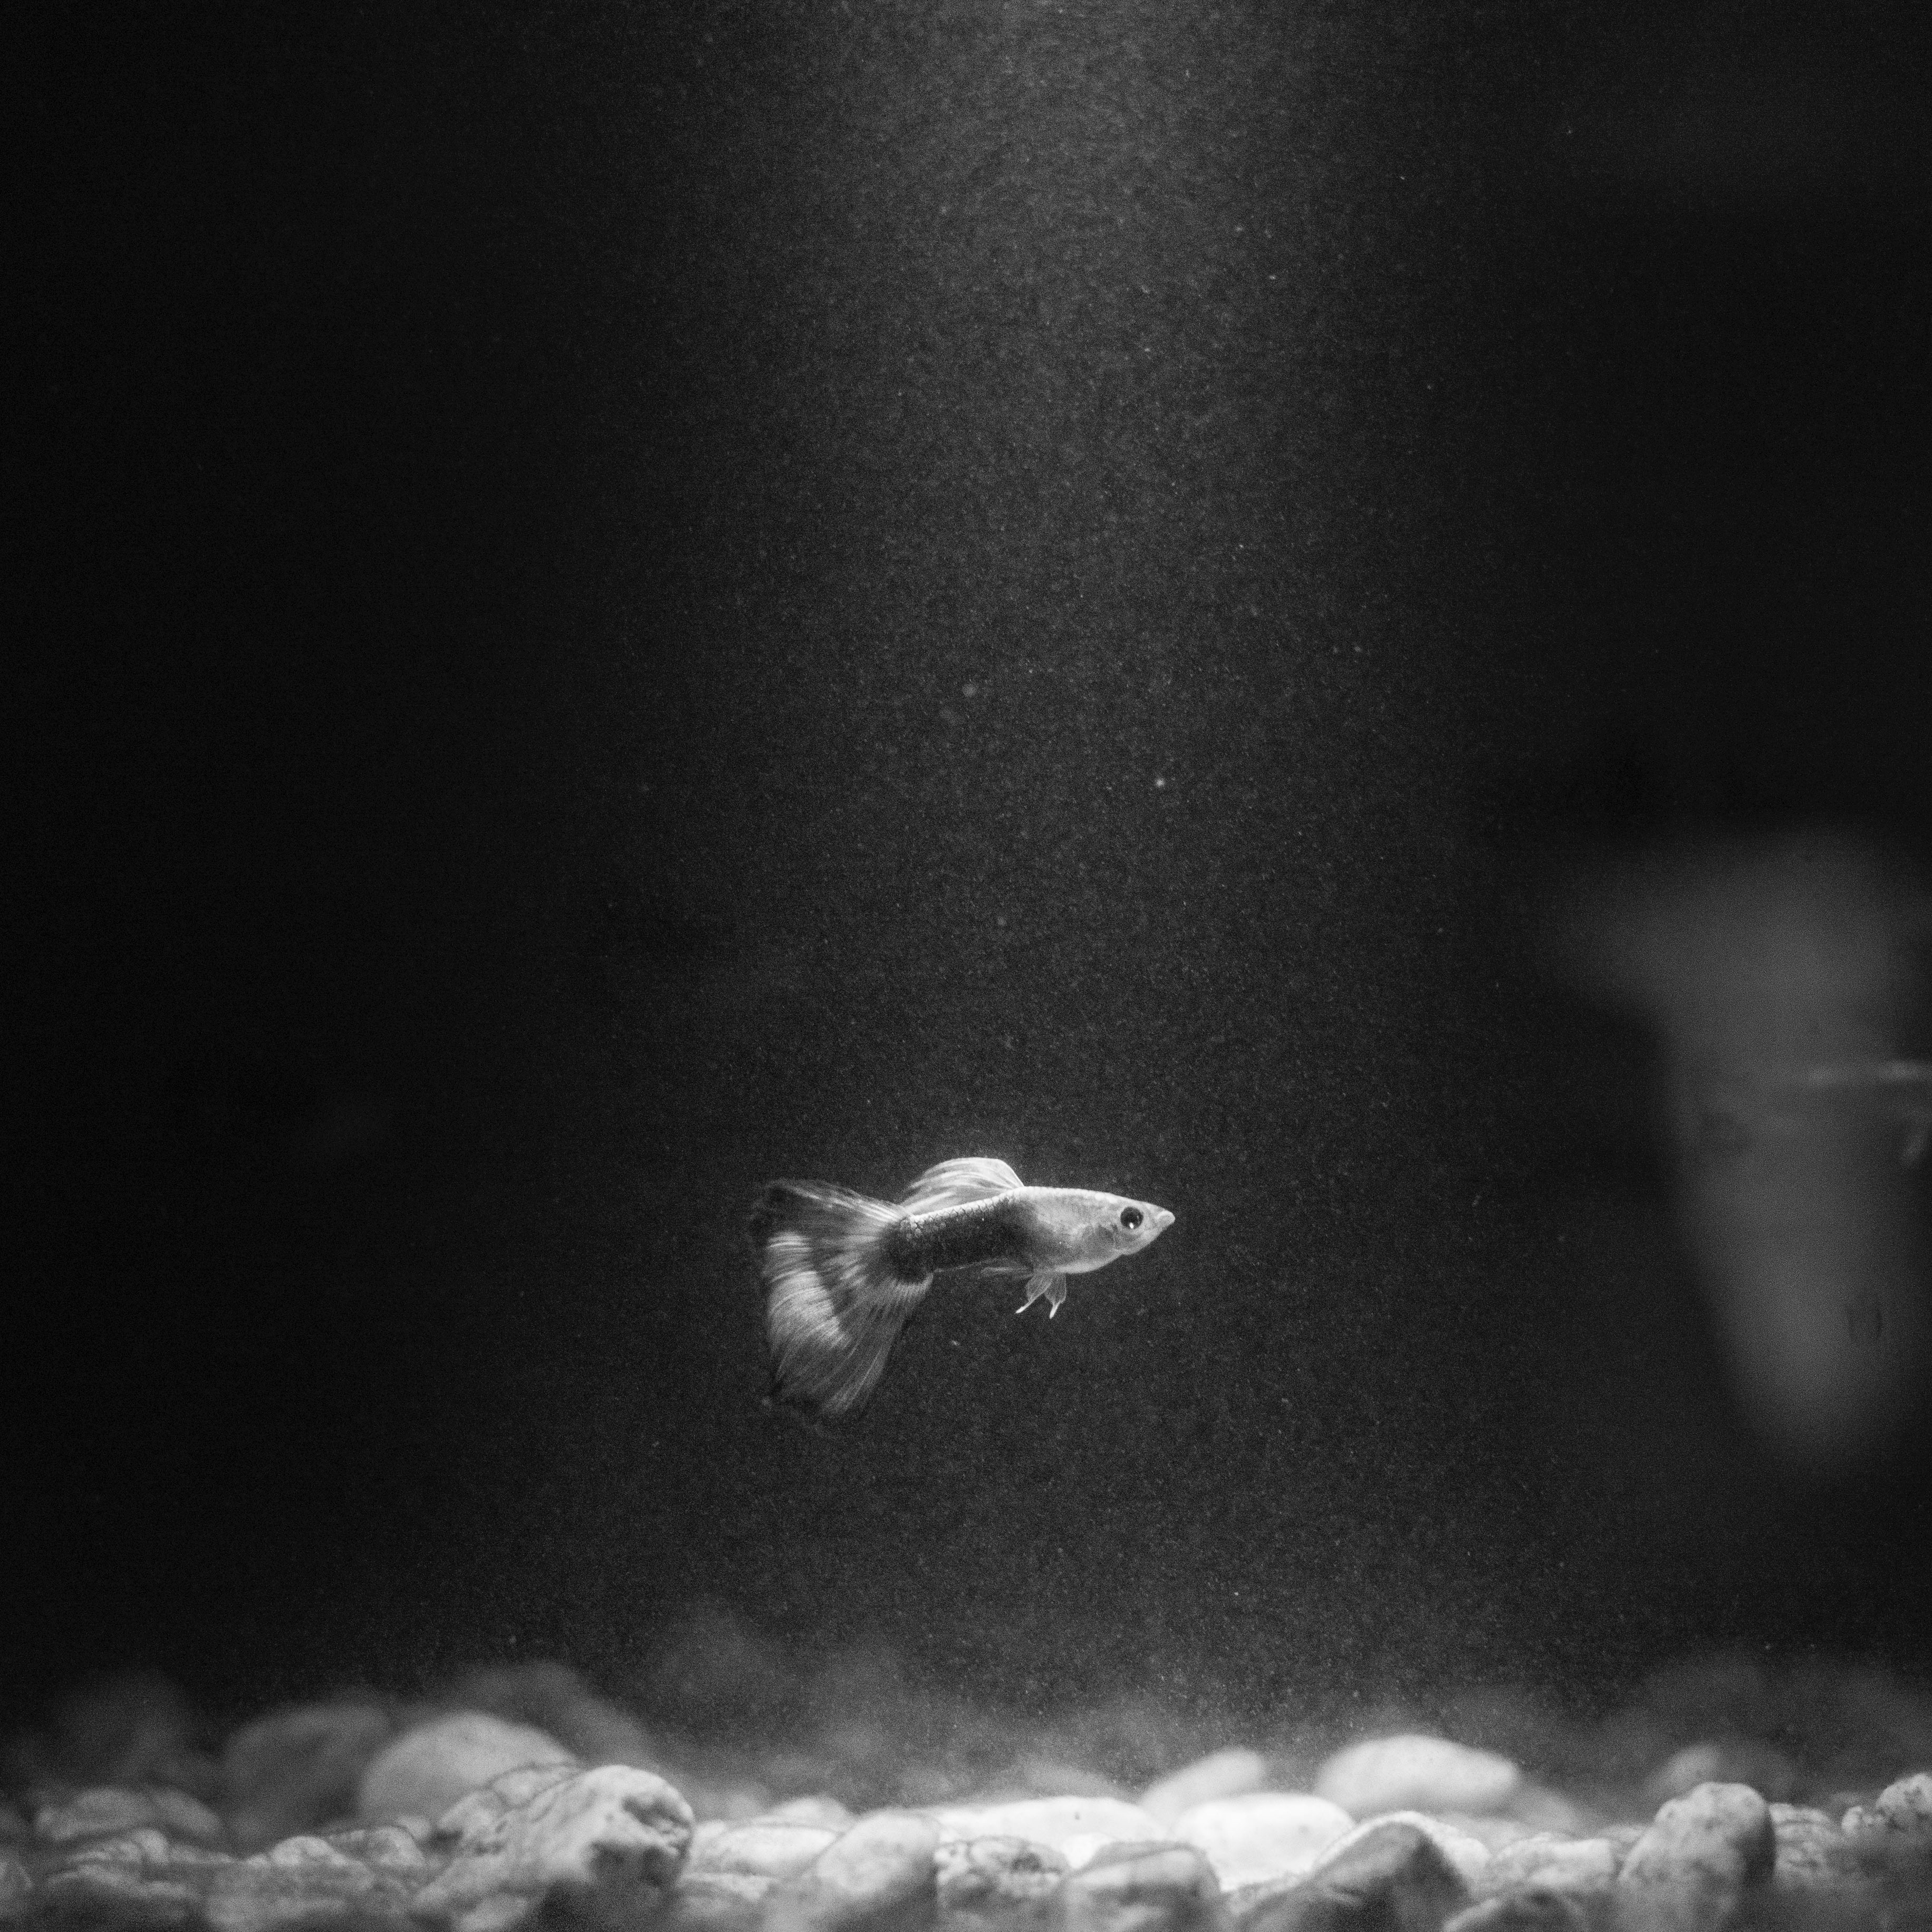
wing, black and white, night, photography, darkness, black, monochrome, moonlight, monochrome photography, atmosphere of earth